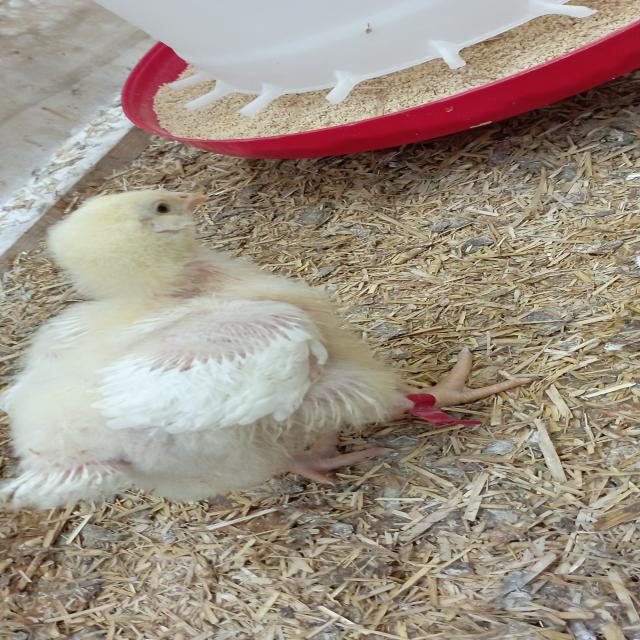
Weight: 569 g